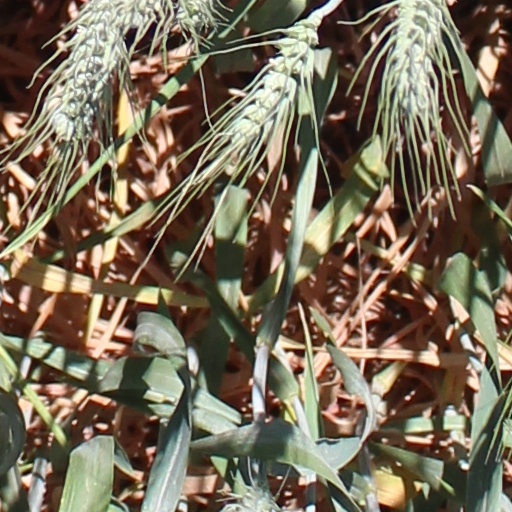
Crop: wheat